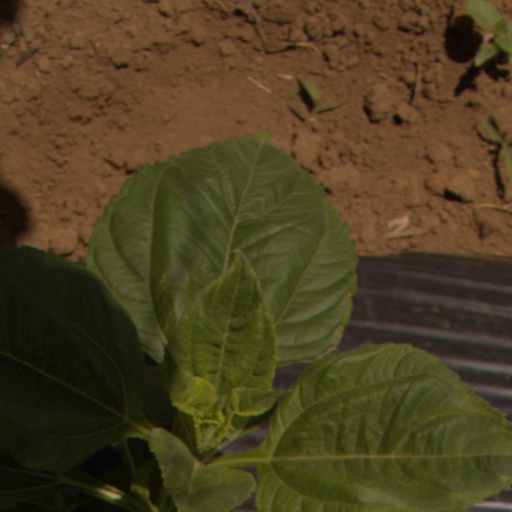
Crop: Jerusalem artichoke